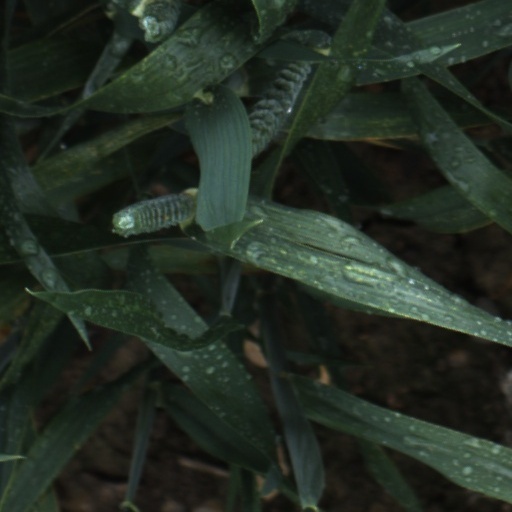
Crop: wheat